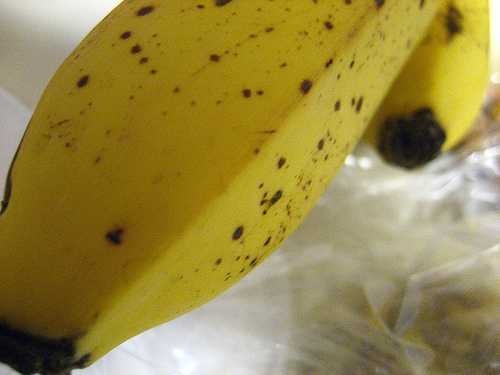
Label: Banana